Catharina van Rennes

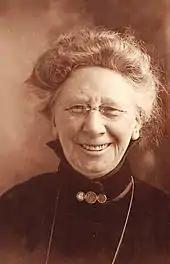
Catharina van Rennes

Catharina van Rennes (2 August 1858, Utrecht – 23 September 1940, Amsterdam) was a Dutch music educator, soprano singer and composer.